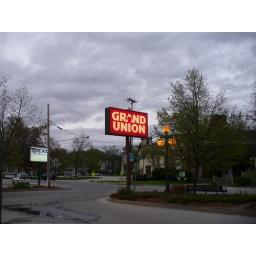
The last surviving RED street sign from GRAND UNION store in Brandon, VT.